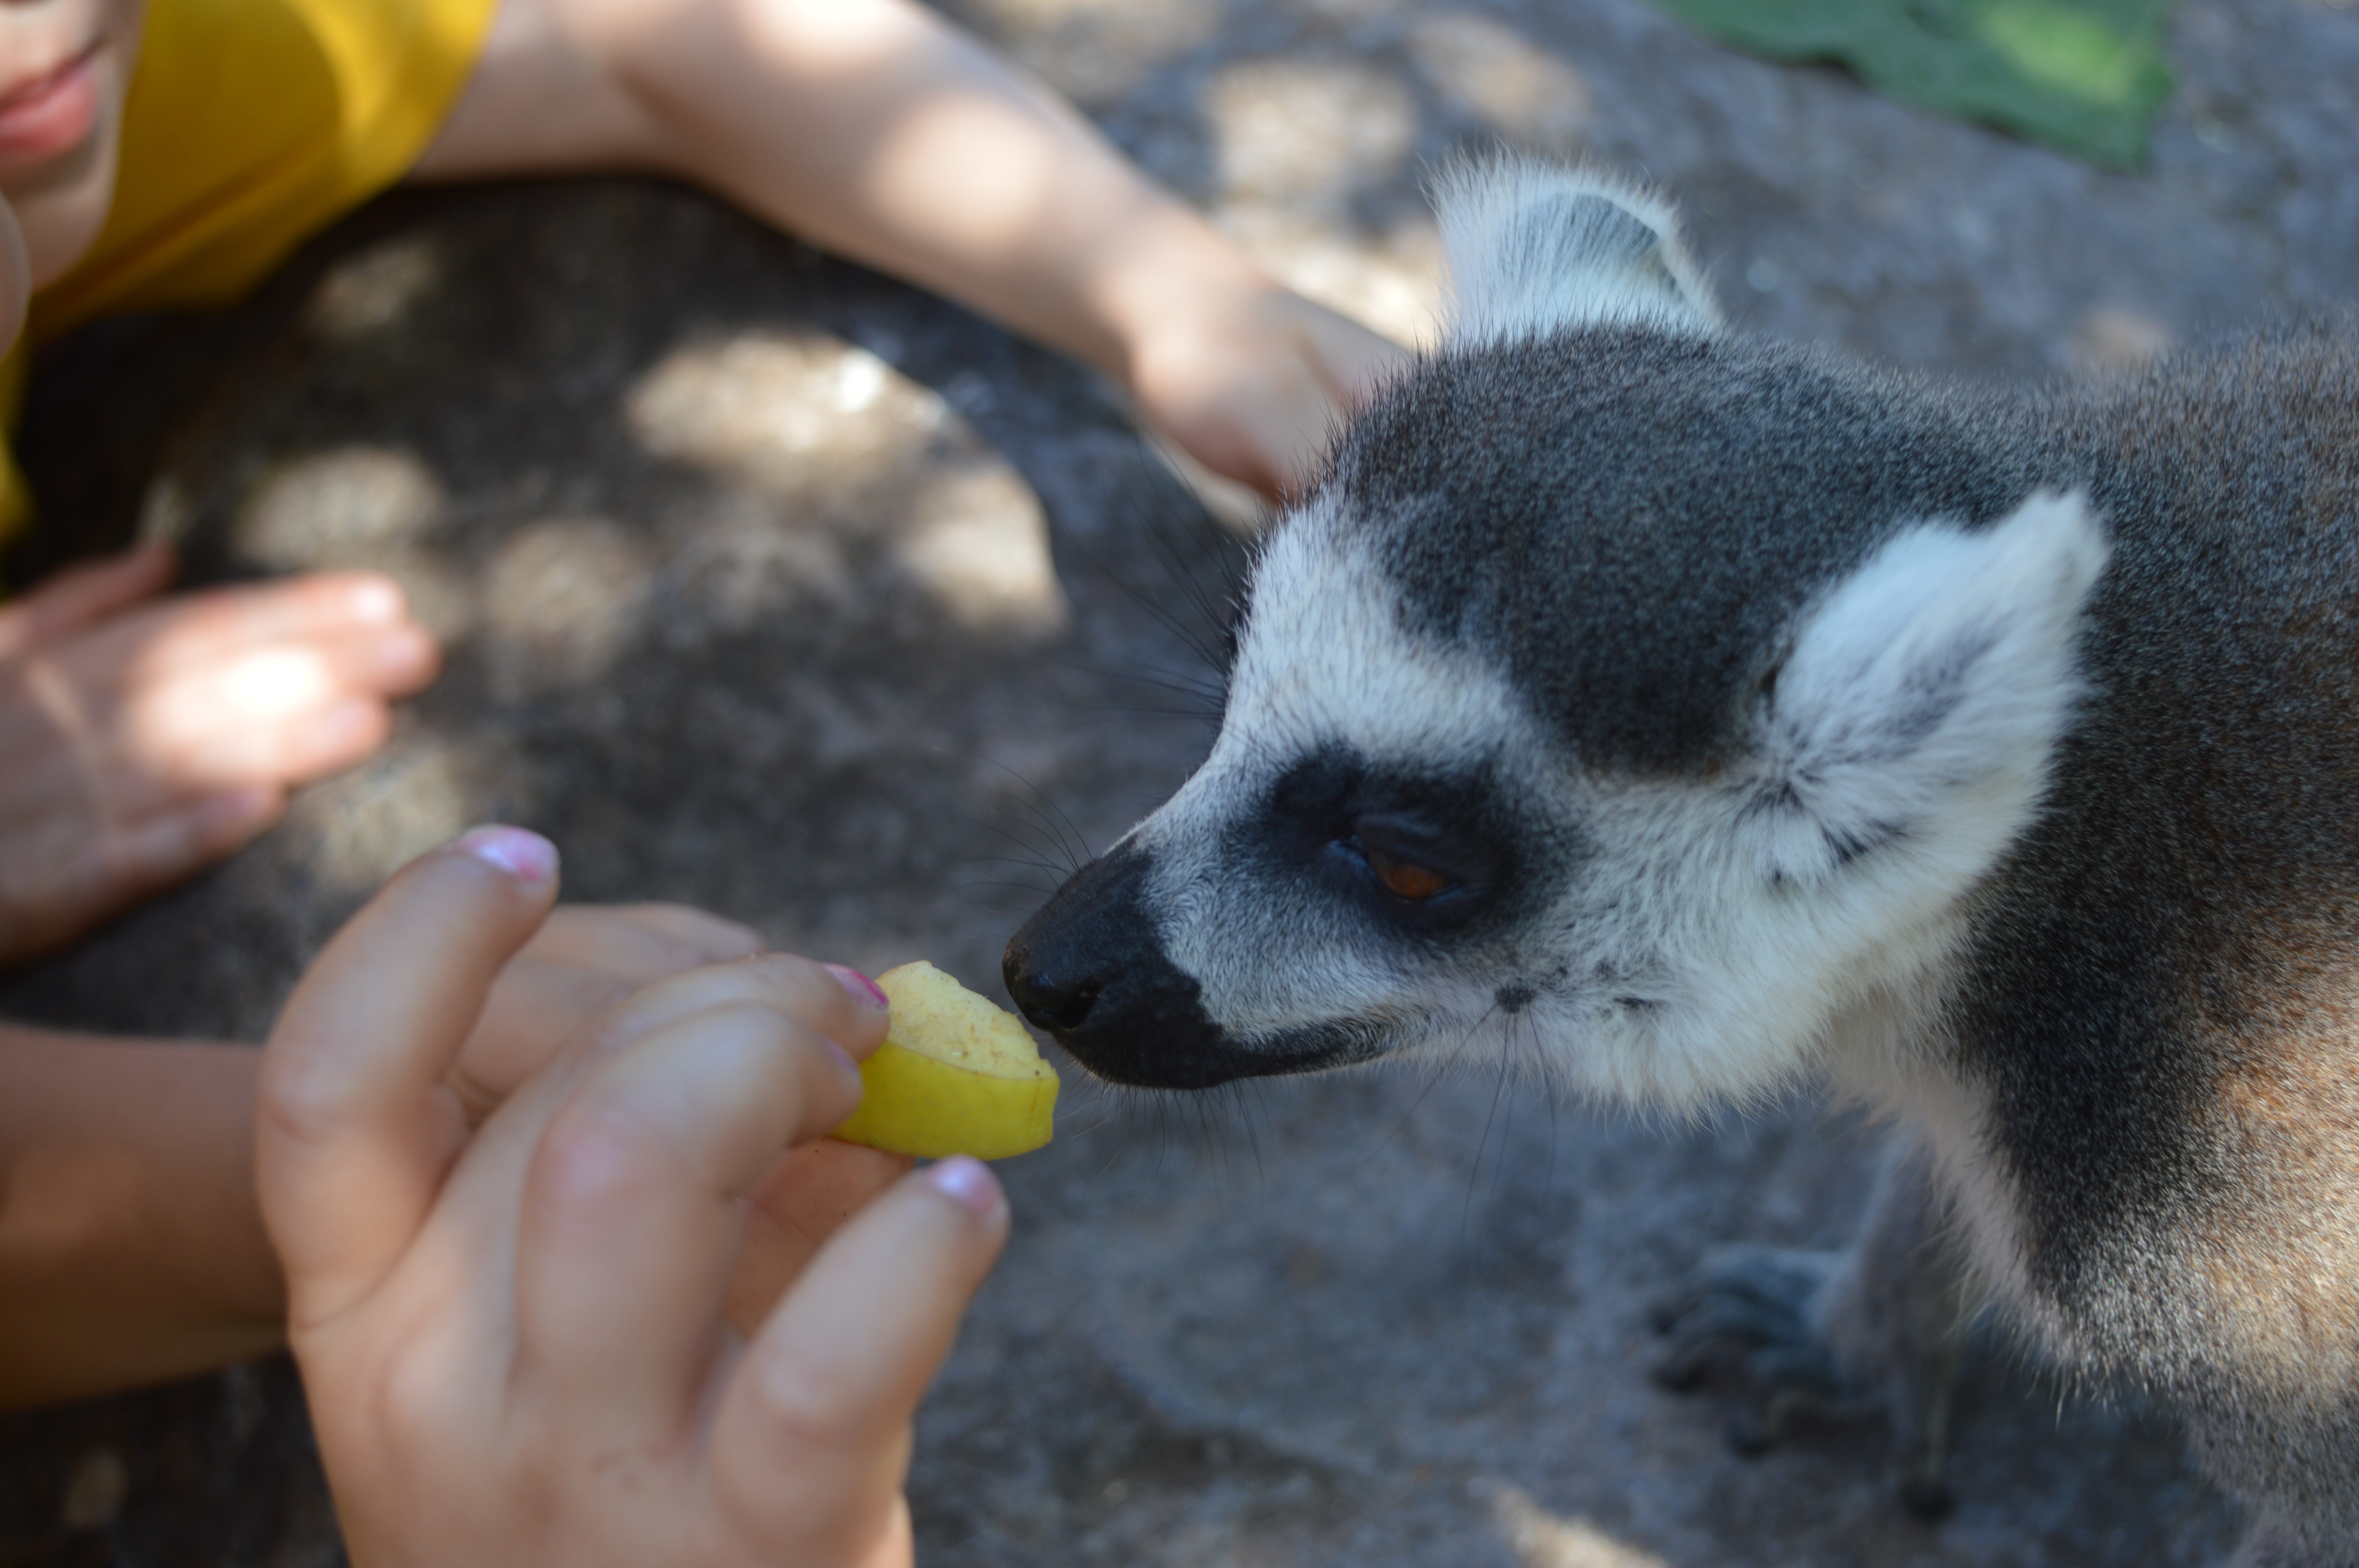
animal, wildlife, zoo, mammal, fauna, primate, madagascar, vertebrate, lemur, lemuridae